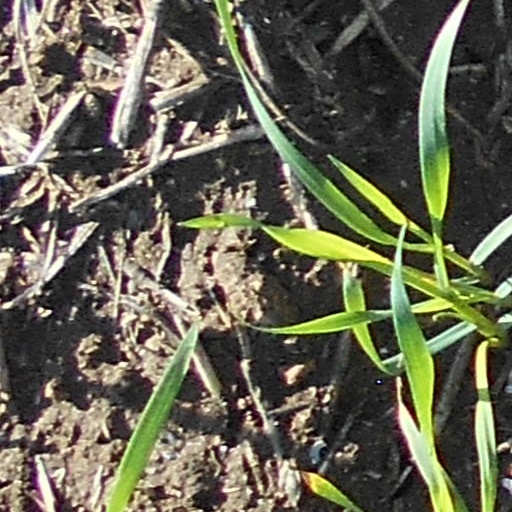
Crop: wheat